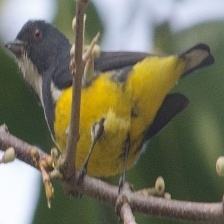
Species: YELLOW BELLIED FLOWERPECKER
Scientific name: DICAEUM MELANOXANTHUM